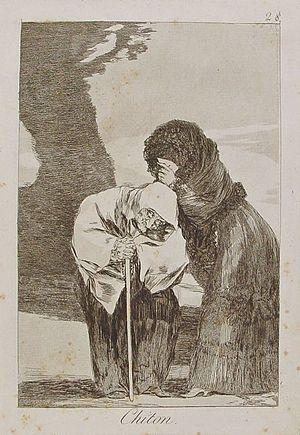
L'eau-forte Chitón est une gravure de la série Los caprichos du peintre espagnol Francisco de Goya. Elle porte le numéro 28 dans la série des 80 gravures. Elle a été publiée en 1799.